Jan Nepomuk Maýr

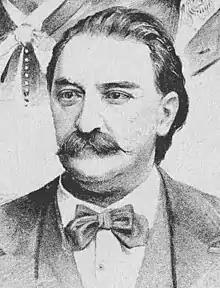
Jan Nepomuk Maýr in 1883

Jan Nepomuk Maýr (sometimes spelled Mayr, Mayer, or Maier; 17 February 1818 – 25 October 1888) was a Czech operatic tenor, opera director, conductor, composer and music educator. He is best remembered today for serving as the first director/principal conductor of the Provisional Theatre in Prague.